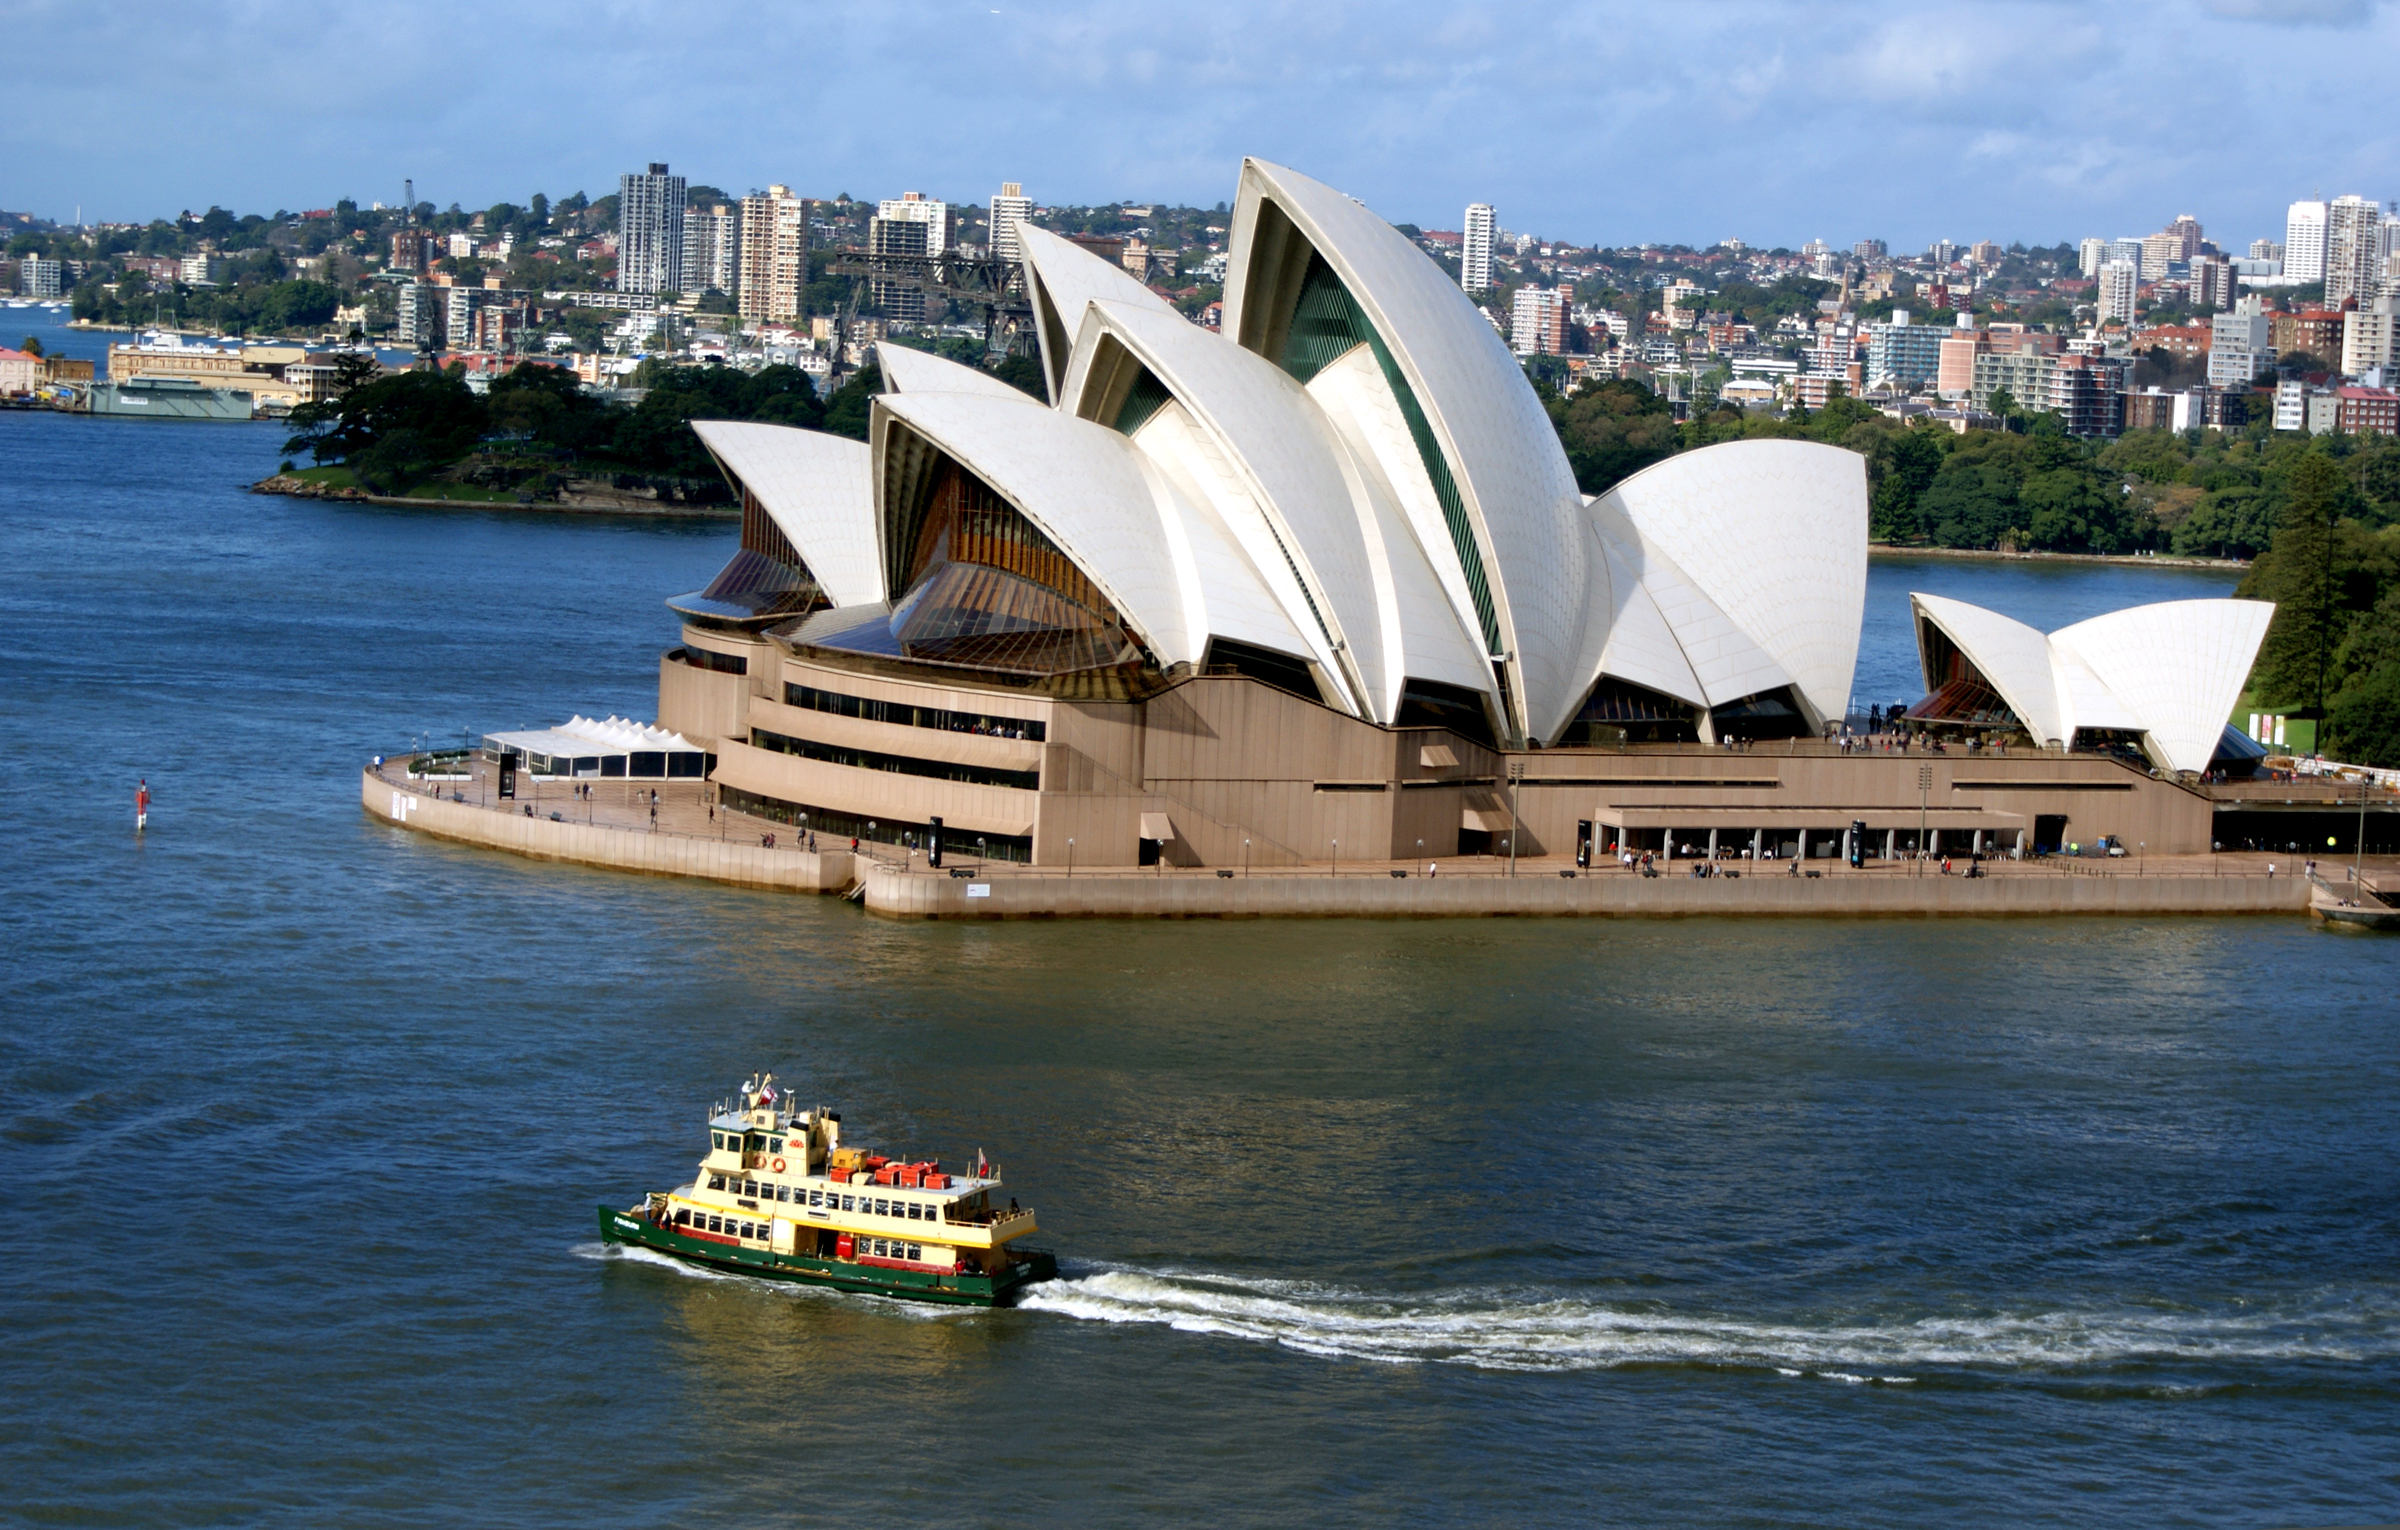
sea, coast, water, boat, ship, cityscape, vacation, vehicle, sydney, harbor, australia, ferry, boating, sydneyoperahouse, sonyalpha, watercraft, passenger ship